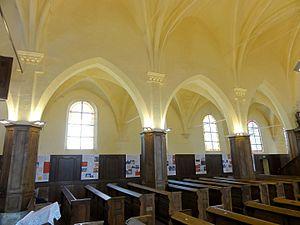
L'église Saint-Vincent est une église catholique paroissiale située à Moussy-le-Neuf, en France. Elle comporte quelques éléments du début du XIIIᵉ siècle, mais a presque entièrement été reconstruite au XVIᵉ siècle. C'est un édifice assez long, de faible hauteur, mais entièrement voûté d'ogives, et affichant un style gothique flamboyant rustique, avec une modénature très simple. Seul le chevet est plus soigné, et présente des fenêtres munies d'un remplage élaboré, caractéristique de la fin du XVᵉ et du premier tiers du XVIᵉ siècle. Le voûtement de la nef a été réalisé bien plus tard, vers 1560-1570 environ, et montre des influences de la Renaissance. À la période moderne, le portail a été refait, et les fenêtres latérales des bas-côtés ont été repercées. En somme, l'architecture de l'église Saint-Vincent est de faible intérêt : c'est son ensemble de mobilier des XVIIᵉ et XVIIᵉ siècles qui en fait un monument remarquable.